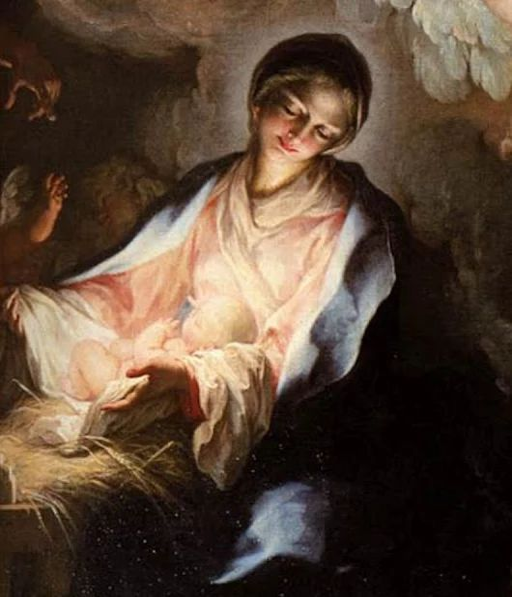
painting artist was a painter of the period